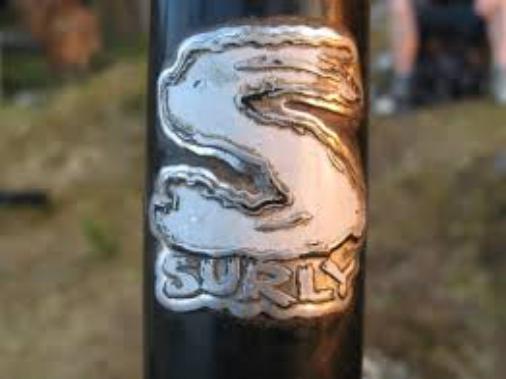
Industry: Sports